Woodstock Quartz Monzonite

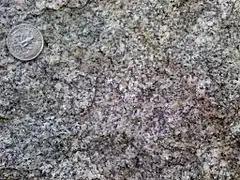
Photographed on a boulder in Granite, Maryland

The Woodstock Quartz Monzonite is a Silurian or Ordovician quartz monzonite pluton in Baltimore County, Maryland. It is described as a massive biotite-quartz monzonite which intrudes through the Baltimore Gneiss at a single locality surrounding the town of Granite, Maryland.